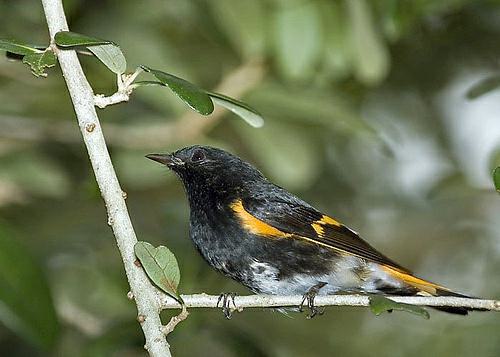
A photo of a american redstart